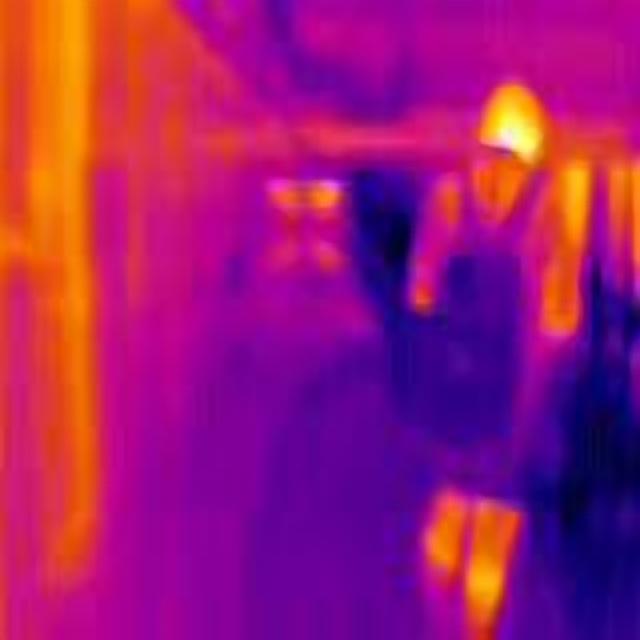
Detected objects:
label: person